St Canice's Cathedral

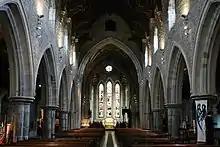
Interior of the church

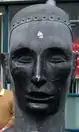
Modern bust of St Canice, from Kilkenny Cathedral

Cruciform, the cathedral was built in the Early English, or English Gothic, style of architecture, of limestone, with a low central tower supported on black marble columns. The exterior walls, apart from the gables, are embattled, and there are two small spires at the west end. The cathedral is seventy-five yards long, and its width along the transepts is forty-one yards.